Viviana Gradinaru

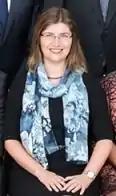
Gradinaru among recipients of the Presidential Early Career Award for Scientists and Engineers (PECASE) in 2016

Viviana Grădinaru is a Romanian-American neuroscientist who is a professor of neuroscience and biological engineering at the California Institute of Technology. She develops neurotechnologies, including optogenetics CLARITY tissue clearing, and gene delivery vectors. She has been awarded the Presidential Early Career Award for Scientists and Engineers and the National Institutes of Health Director's Pioneer Award. In 2019 she was a finalist for the Blavatnik Awards for Young Scientists. In 2020 she was awarded a Vilcek Prize for Creative Promise in Biomedical Science by the Vilcek Foundation.